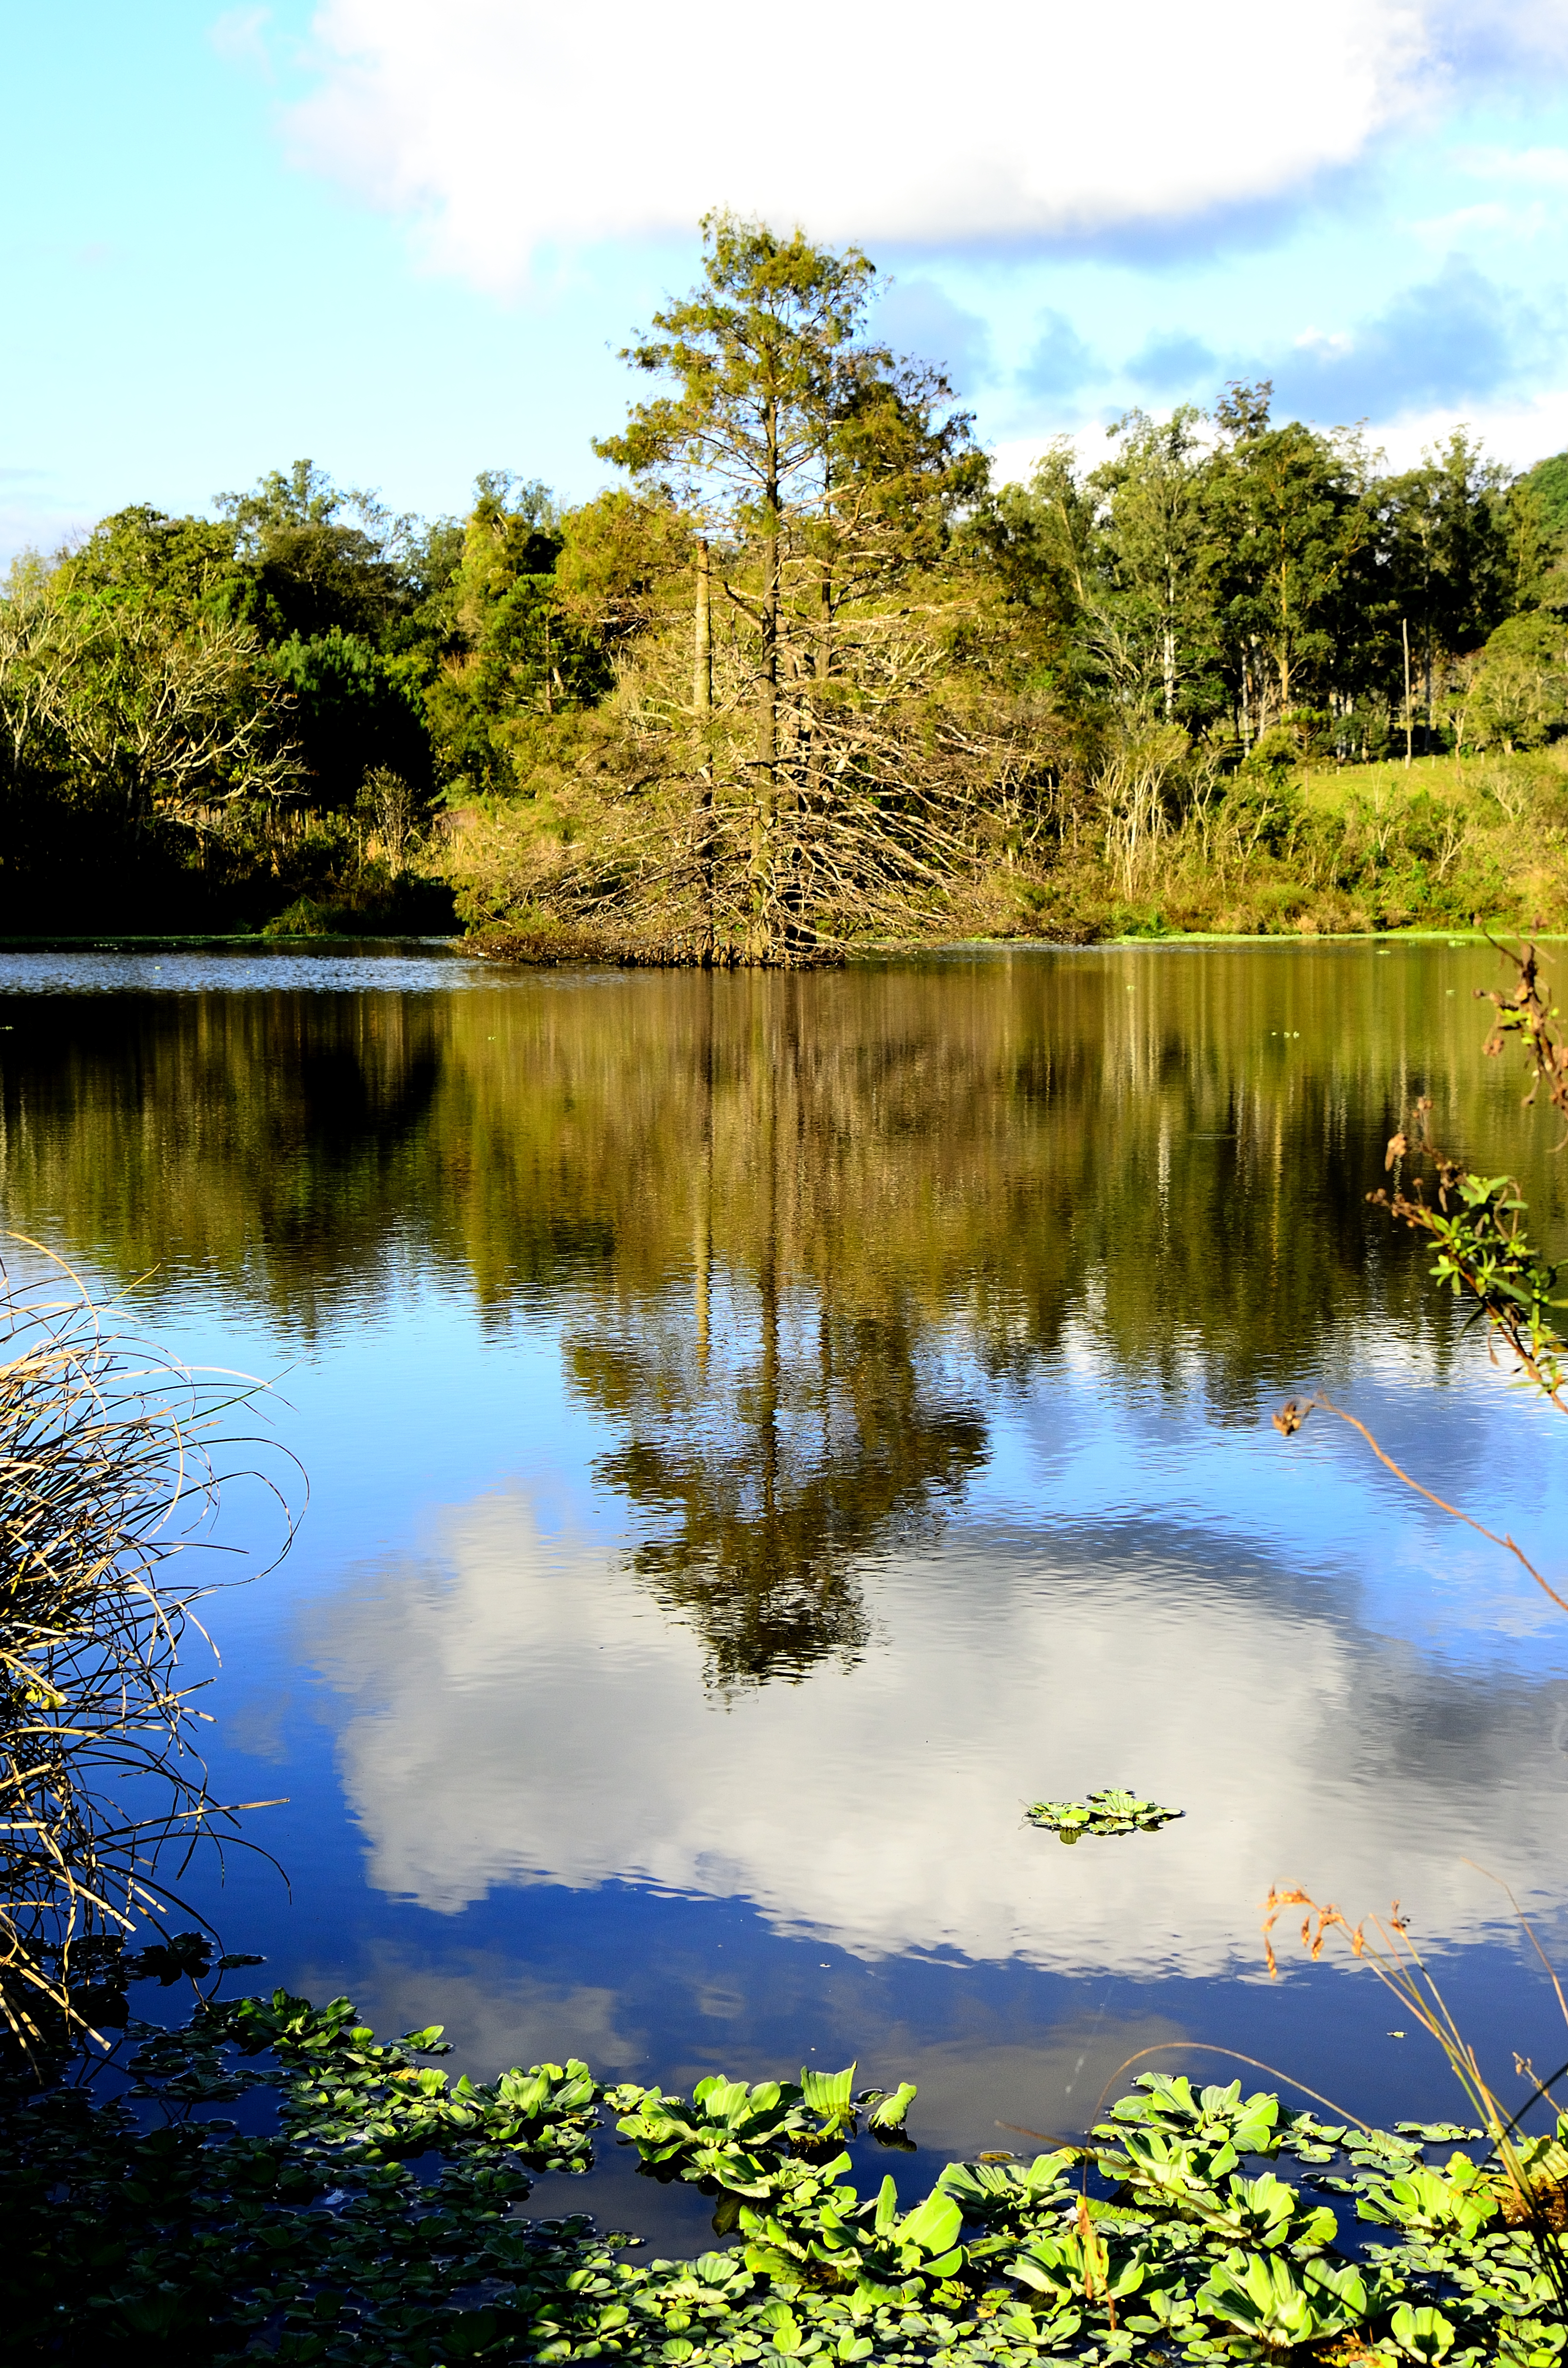
landscape, tree, water, nature, forest, grass, marsh, swamp, wilderness, meadow, sunlight, leaf, flower, lake, river, pond, reflection, autumn, reservoir, body of water, wetland, reflejo, verde, pino, woodland, misiones, montecarlo, lago, caraguatay, habitat, loch, ecosystem, natural environment, woody plant